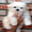
Label: dog